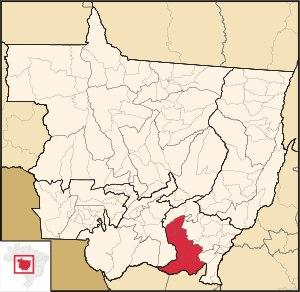
La microrégion de Rondonópolis est l'une des quatre microrégions qui subdivisent le sud-est de l'État du Mato Grosso au Brésil.